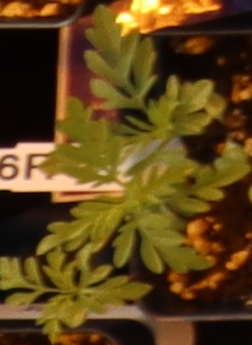
Label: Ragweed